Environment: real
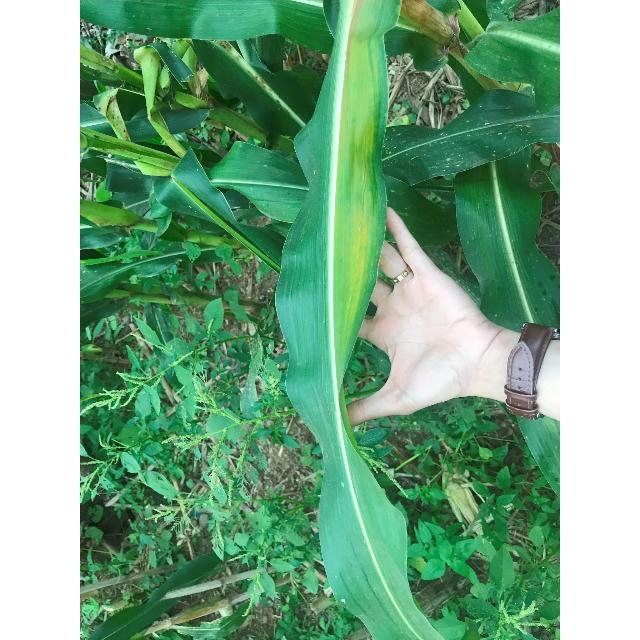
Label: potassium_deficiency